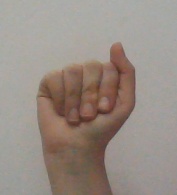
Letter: saad